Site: brandenburg
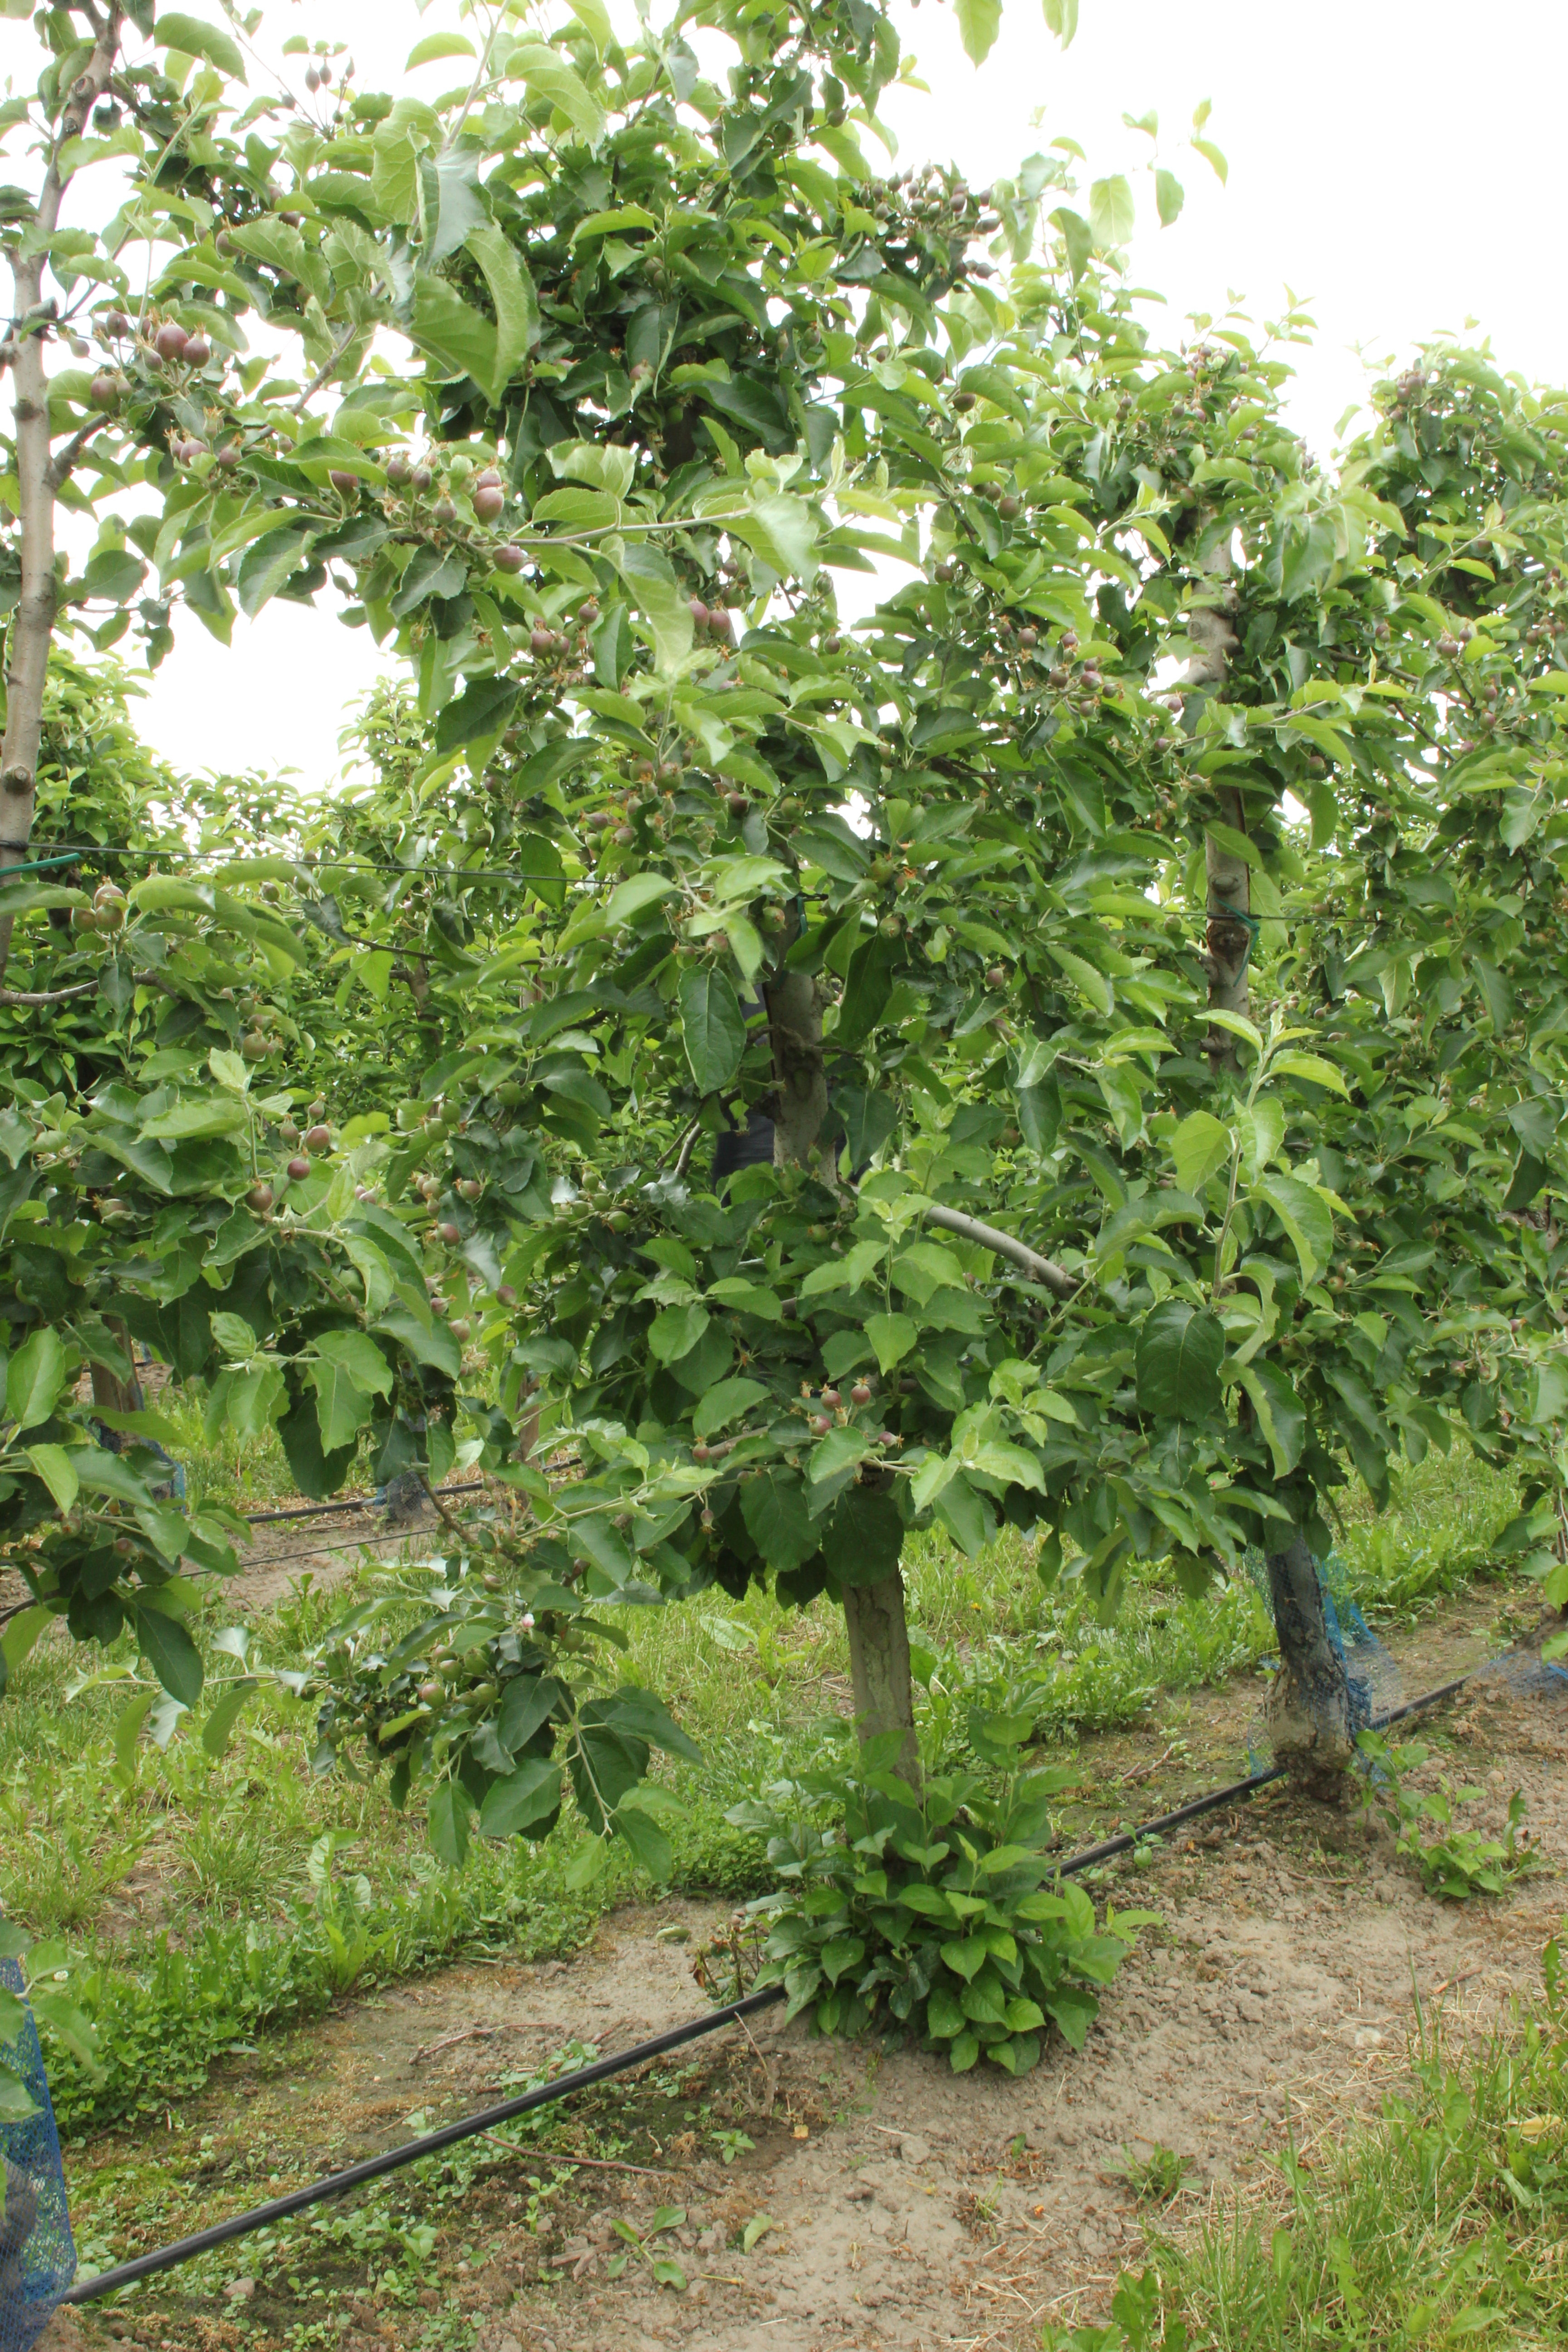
Growth stage (BBCH 72): Development of fruit